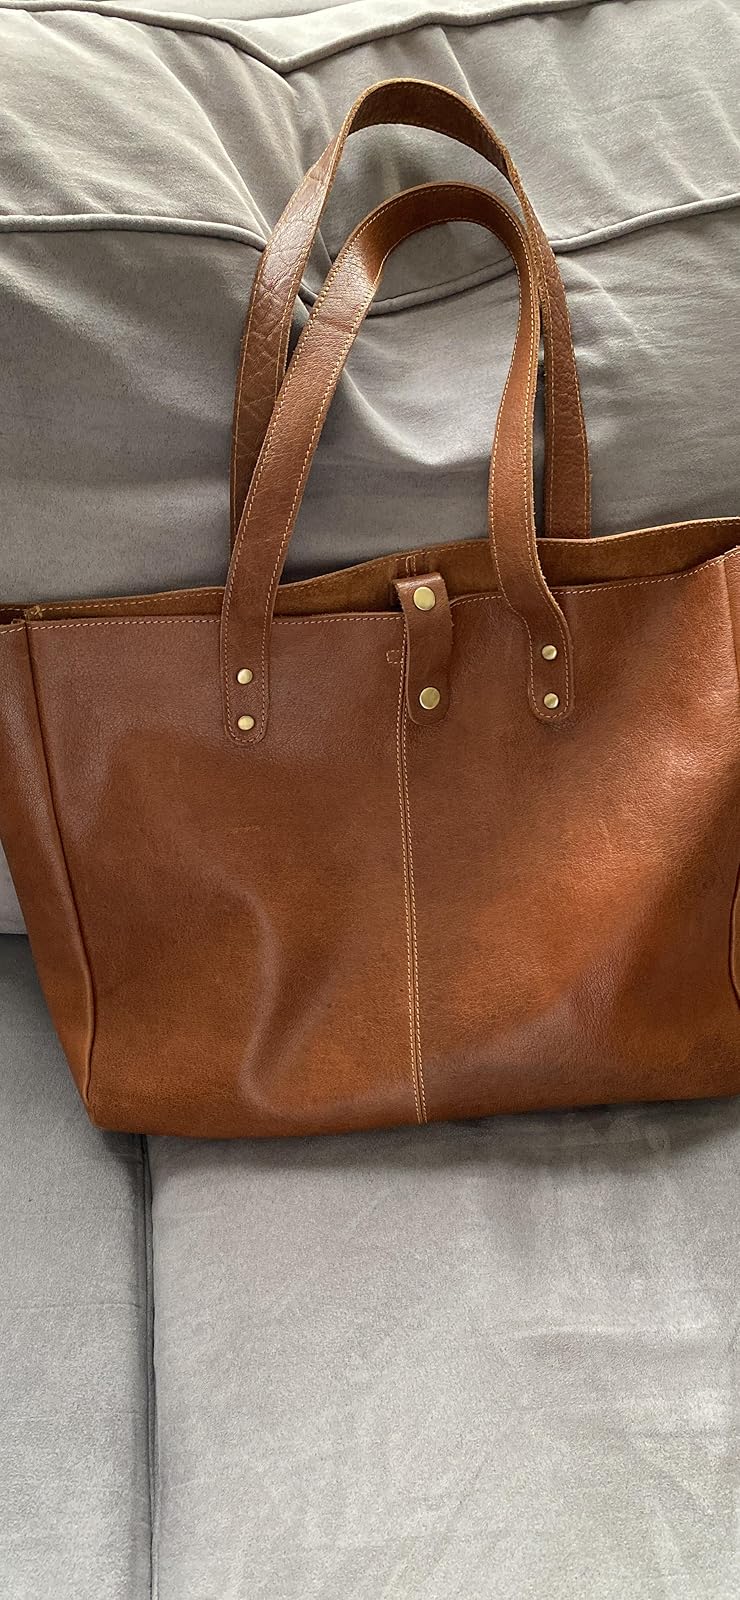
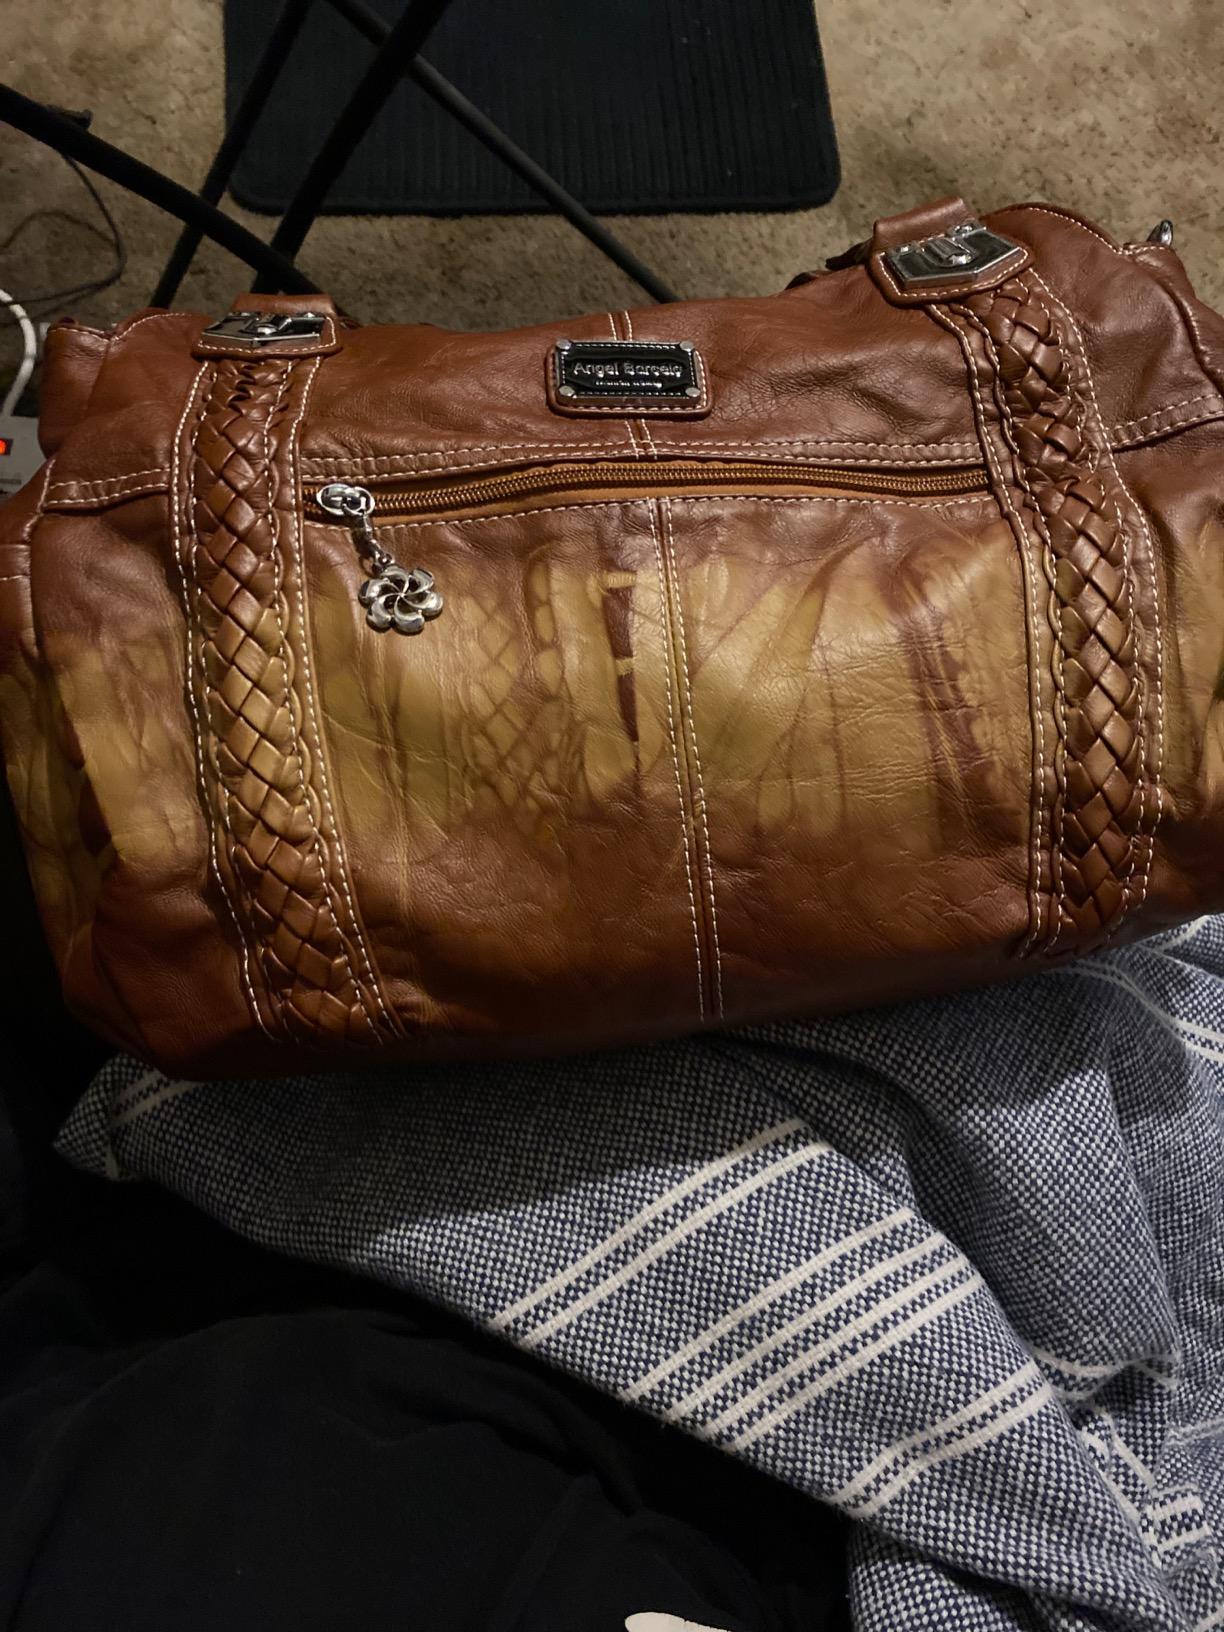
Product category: accessories_handbag
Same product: no